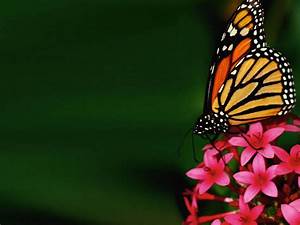
Label: farfalla